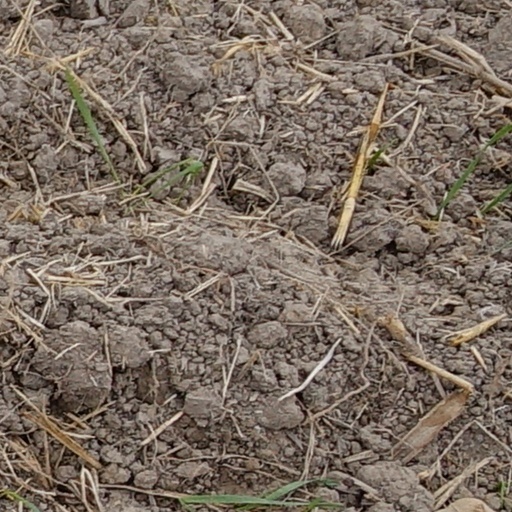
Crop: wheat